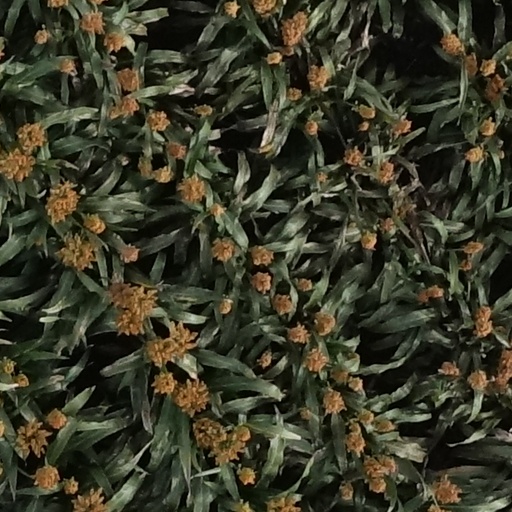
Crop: sorghum